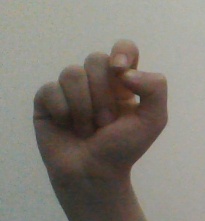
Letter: fa